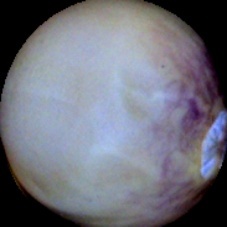
Label: Spotted